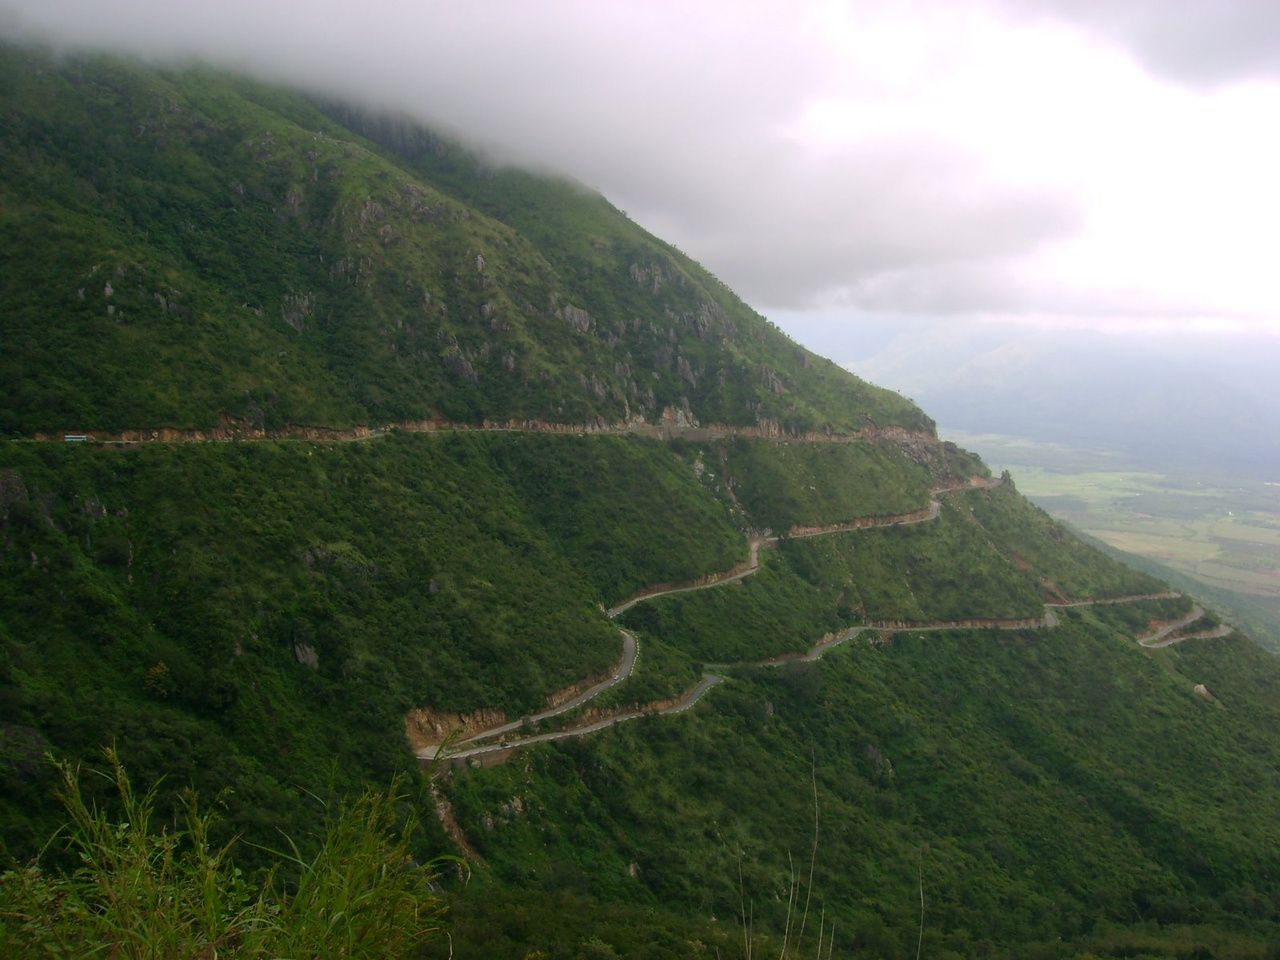
Bodi Mettu, a hill near the boundary of Kerala and Tamil Nadu.